Shin-Onna Tachiguishi Retsuden

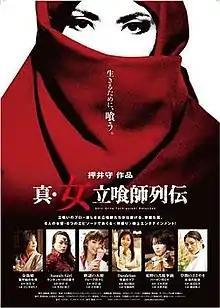
Theatrical poster

is a Japanese 2007 anthology film. A sequel to "Onna Tachiguishi-Retsuden," it consists of six loosely connected short stories. It was released in Japanese theaters on November 10, 2007 and on DVD on April 23, 2008.